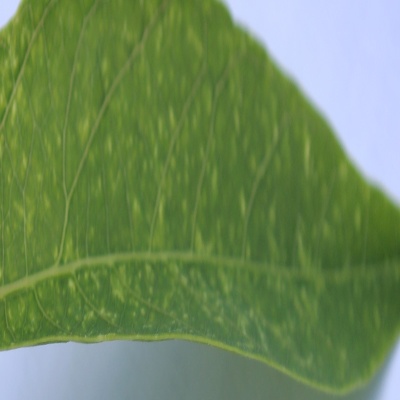
Crop: Cassava
Condition: green mite